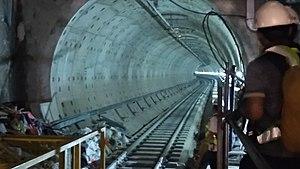
Le métro de Jakarta, en indonésien MRT Jakarta est le métro de Jakarta, la capitale de l'Indonésie. C'est le deuxième métro jamais construit dans le pays après le métro léger de Palembang dans le sud de Sumatra.